Beja Airbase

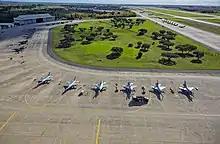
The flight-line at Beja Air Base during Exercise Trident Juncture 2015

The base was established on 21 October 1964, originally built to serve as a training facility for the German Air Force (Luftwaffe), due to airspace limitations within West Germany. The Luftwaffe operated from the airbase until 1993, during which period it was used particularly for weapons training. In 1987 the Portuguese Air Force's 103 Squadron using Lockheed T-33 and Northrop T-38 aircraft was relocated from Montijo. After their arrival, the base started to host a mixed array of fixed and rotary-wing trainers, as well as maritime patrol aircraft.